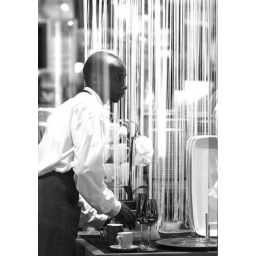
A window Dresser is surrounded by streamers within a white window display.